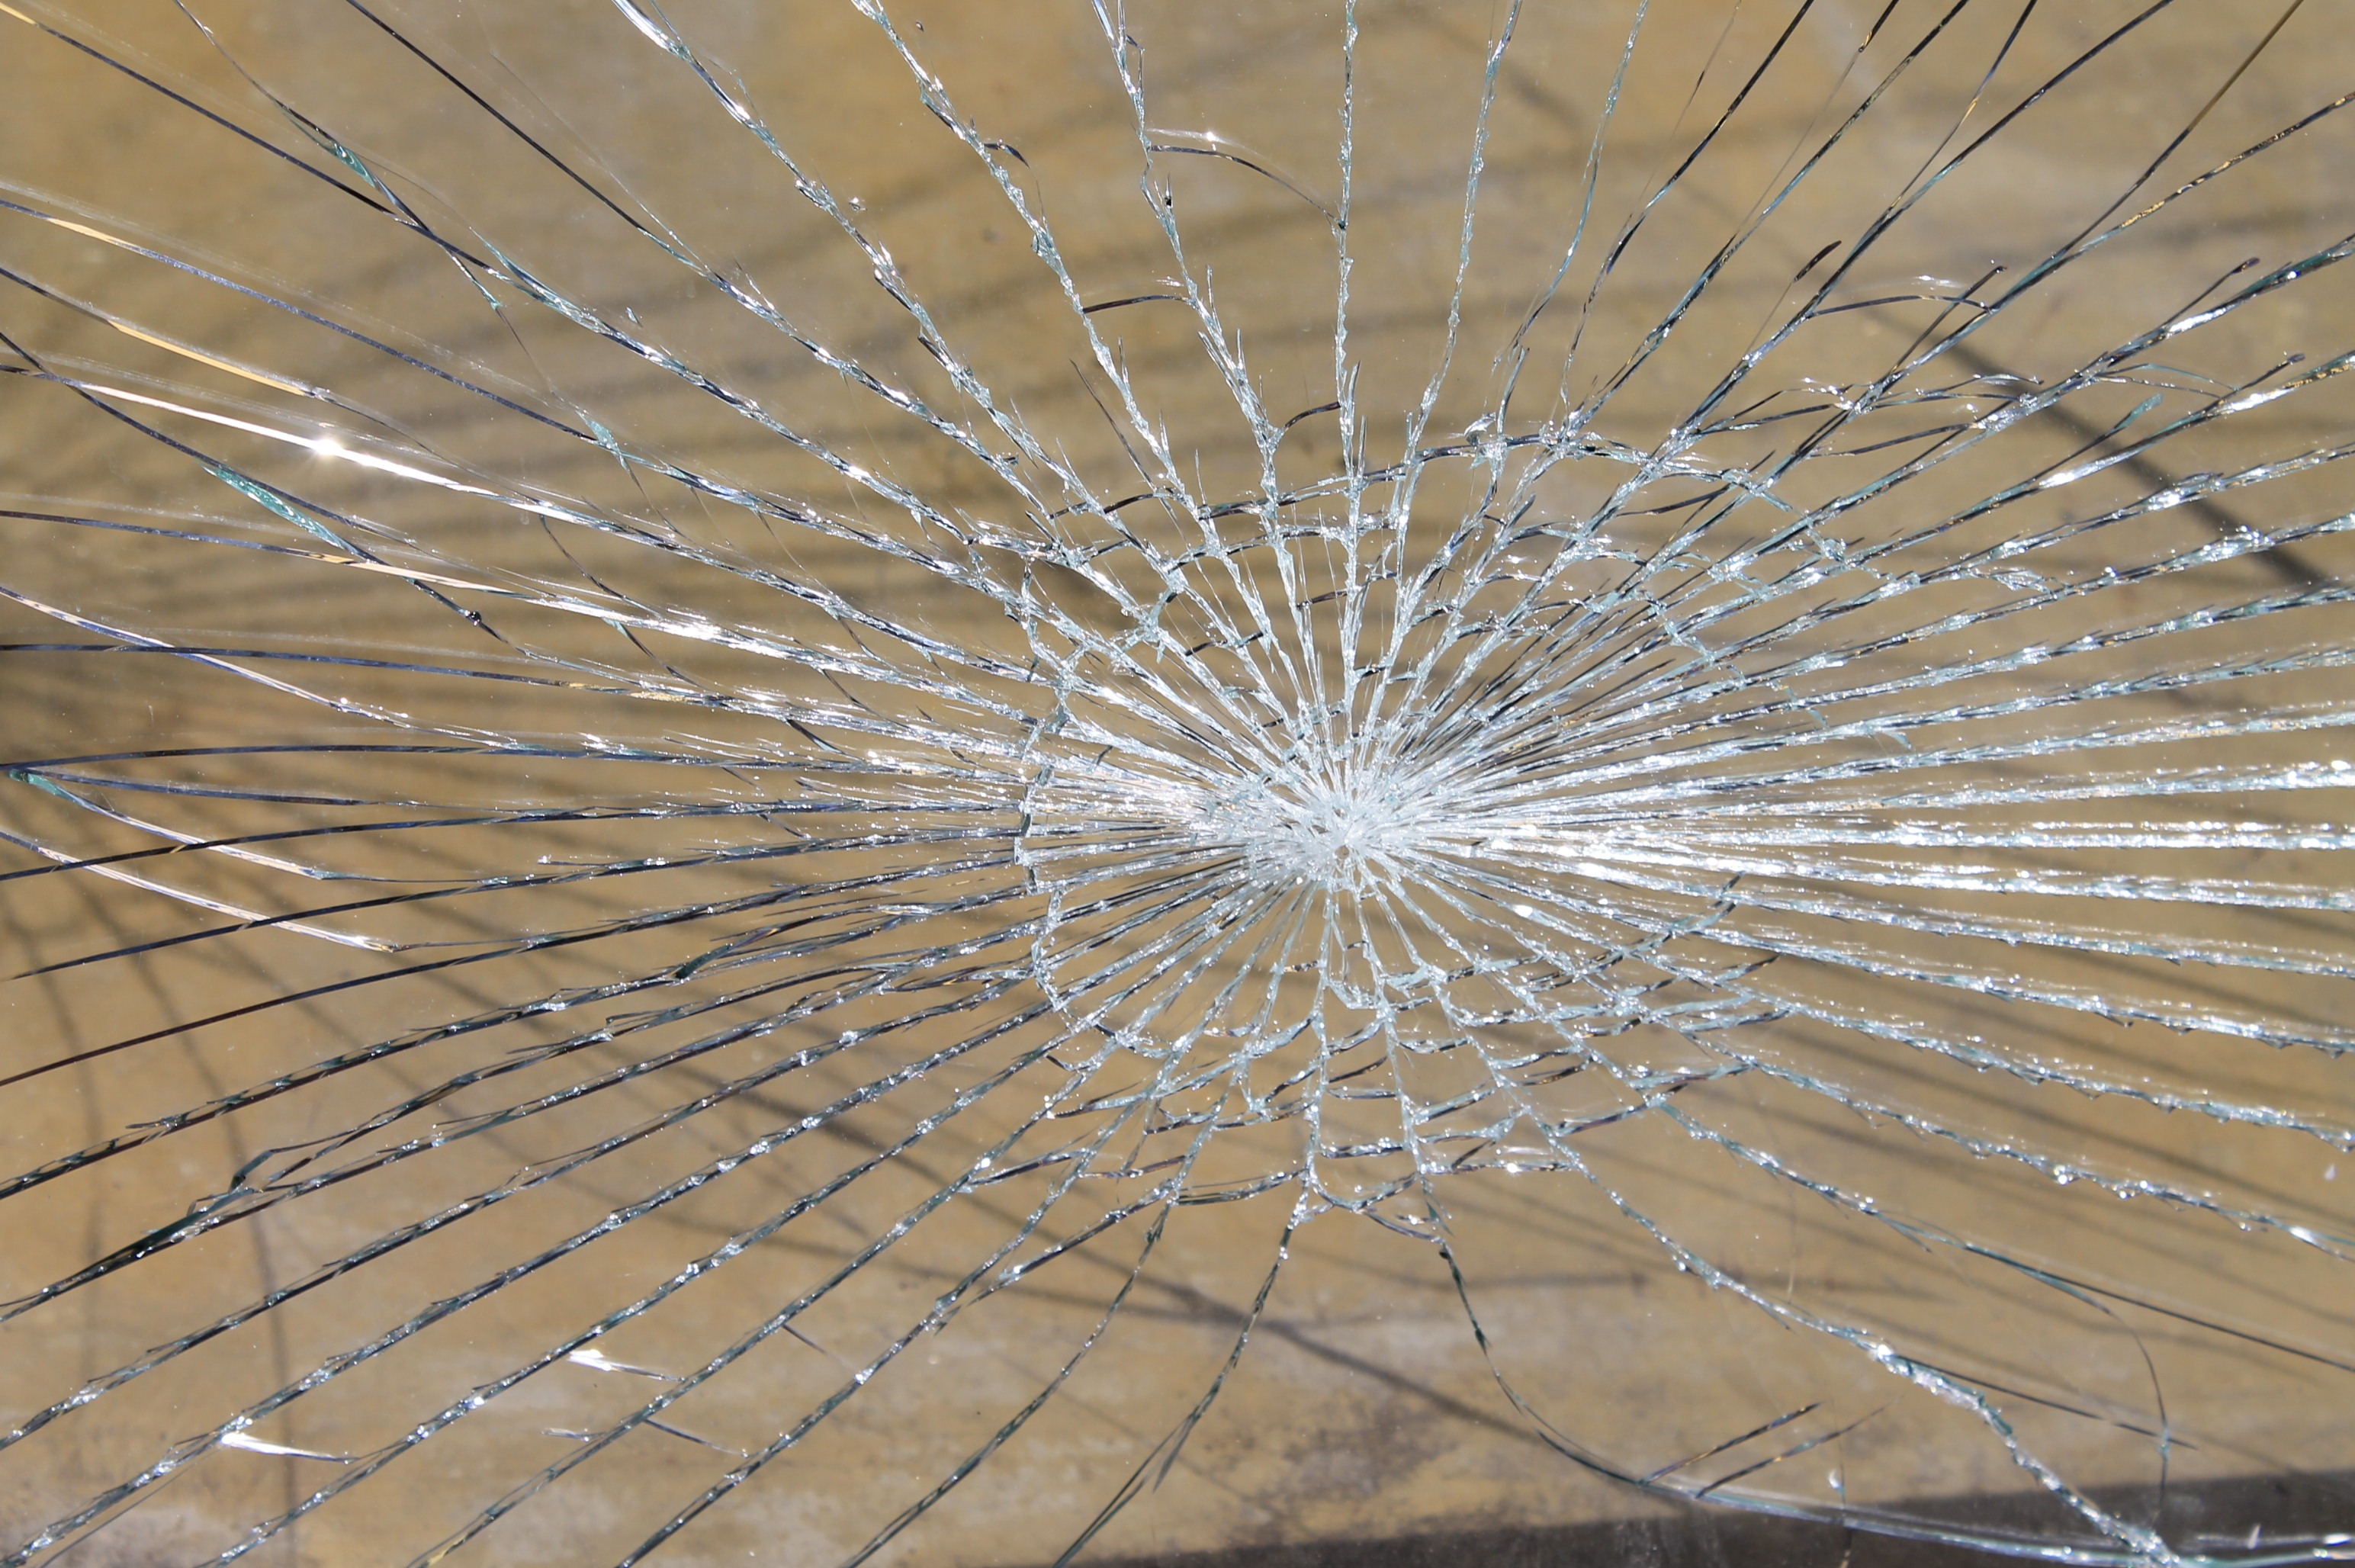
wing, flower, glass, broken, material, destroyed, window pane, cracks, damage, fragile, disc, shard, macro photography, glass breakage, splitter, jumped, glass damage